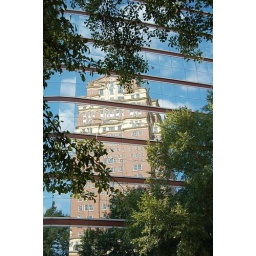
Reflection on a mirrored glass building on Peachtree Street in Atlanta, GA.